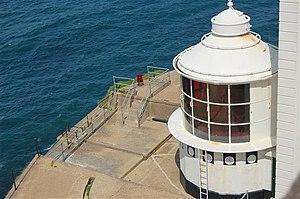
Le phare de Rathlin (Ouest) est un phare situé sur l'Île de Rathlin, dans le Canal du Nord, au large de la côte du comté d'Antrim et de l'Écosse. Il est géré par les Commissioners of Irish Lights.